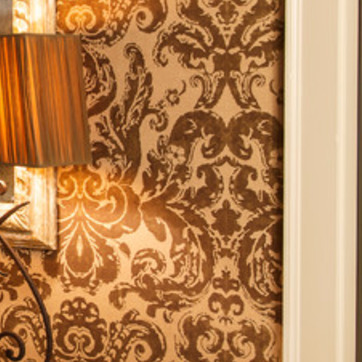
Material: wallpaper